Tomorrow Is My Turn (film)

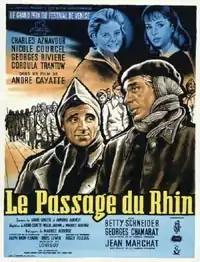
Poster

Le Passage du Rhin is a 1960 French film directed by André Cayatte. It was released in the US as Tomorrow is My Turn.